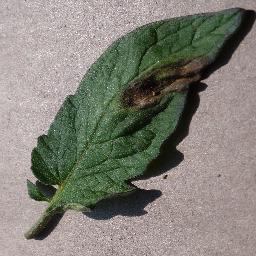
Label: Tomato___Late_blight